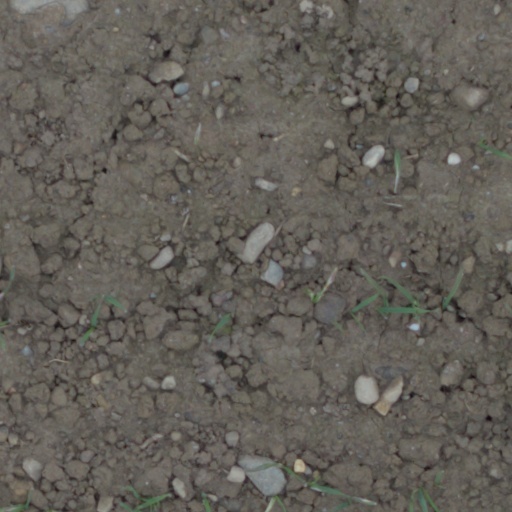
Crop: wheat